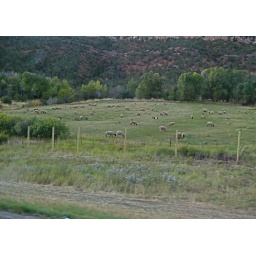
Sheep in a meadow below the red rock